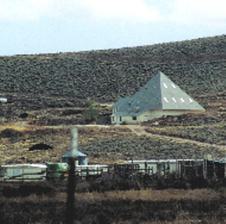
Building: Righteous Branch of the Church of Jesus Christ of Latter-day Saints
Country: United States of America
Year built: 1978
Fundamentalist Mormon sect based in Iron County, Utah 37°42′30″N 113°49′01″W / 37.708384°N 113.816949°W / 37.708384; -113.816949 ( Temple Location ) Christ's Church Pyramid-shaped temple located near Modena, Utah , west of Cedar City, Utah . Classification Mormonism Orientation Fundamentalist Mormon Leader Michael Peterson Region Iron County, Utah Founder Gerald Peterson Sr. Origin April 6, 1978 ; 46 years ago ( 1978-04-06 ) Iron County, Utah Separated from Apostolic United Brethren and the Church of Jesus Christ of Latter-day Saints Congregations 4 Members 200–300 Missionaries 4 Official website www .christschurchthebranch .org The Righteous Branch of the Church of Jesus Christ of Latter-day Saints , also known as The Righteous Branch , The Branch Church , The Peterson Group and Christ's Church , is a fundamentalist Mormon sect of the Latter Day Saint movement . It is based in Iron County, Utah . The Righteous Branch has approximately 100 to 200 members, most near Modena on Utah State Route 56 in Iron County, 7 miles (11 km) west of Beryl . The church's property was originally part of its founder's property outside of Cedar City , and is not part of the incorporated city. Some sect members live near Tonopah in Nye County, Nevada . History The Righteous Branch was organized on April 6, 1978, by Gerald Wilbur Peterson Sr. (born October 8, 1917, in Lusk, Wyoming , died January 1981). Peterson claimed that after Rulon C. Allred , the President of the Priesthood of the Apostolic United Brethren , was murdered in May 1977 by followers of Ervil LeBaron , Allred appeared to him and instructed him to preside over the keys of the priesthood . Peterson organized a new church body with a new Mormon temple on April 6, 1978, two months before the LDS Church's 1978 revelation , which allowed priesthood ordination to black people. Peterson claimed he foresaw this "apostasy" through revelation. The Righteous Branch is organized similarly to the LDS Church with a First Presidency , Quorum of Twelve Apostles , Presiding Bishopric and other priesthood and auxiliary organizations. The Righteous Branch also actively proselytizes and performs proxy baptism for the dead . As with other Mormon fundamentalist groups, the Righteous Branch believed a priesthood organization and council existed outside of the Church of Jesus Christ of Latter-day Saints (LDS Church), which passed from John Woolley to Joseph Musser , then Rulon Allred, next to Gerald Peterson Sr., next to his son, Gerald W. Peterson Jr. DO (1939-2018), who moved their headquarters to St. George, Utah , and finally to his son Michael Peterson. Doctrines and practices In addition to standard Mormon doctrines , ordinances , and practices, the Righteous Branch also practices plural marriage , teaches the Adam–God doctrine , the Curse of Cain doctrine, and lives the United Order . Adherents wear modern dress and do not allow women under 18 to be sealed into plural marriages. The sect uses a pyramid-shaped temple near Modena in Iron County, thus one of seven Latter Day Saint denominations to have built a temple. They also have a temple in the area they have settled outside of Tonopah , Nye County, Nevada , they call it "the Building." It is a series of modular buildings that have been converted into a large structure that contains a chapel or assembly hall, a relief society room, a cultural hall, a baptistry and other temple rooms similar to the LDS Church. The building also contains a commercial kitchen where the sisters get together. The Righteous Branch, in addition to plural marriage practices placement marriage, similar to the FLDS. The women, as young as 18, "put their name in" to the prophet (Michael Peterson) who then decides to whom the sister will be married. In the event that a sister is unhappy in her marriage, she can petition to be reassigned, however her new spouse must hold a higher priesthood authority than that of her current spouse. There is a large focus on the "will of God" in all things that they do, if it is not the "will of God" according to Michael Peterson and you choose to do it anyway or choose not to do something that is the "will of God" you face consequences that are eternal in nature. Prominent members Sect founder Gerald Peterson Sr. practiced homeopathic medicine. His son Gerald Peterson Jr., who led the group after his father, was also a doctor of osteopathic medicine , practicing homeopathy in Tonopah , Nye County, Nevada . Peterson first studied and served as a medical officer in the United States Army. He died on May 25, 2018. Mormon fundamentalist and polygamist Tom Green was a member for a short time. Benjamin Shaffer, who has a strong public presence on the internet, is also a member of the group. He joined from mainstream LDS Church. See also List of Mormon fundamentalist sects List of Mormon fundamentalist leaders List of denominations in the Latter Day Saint movement References